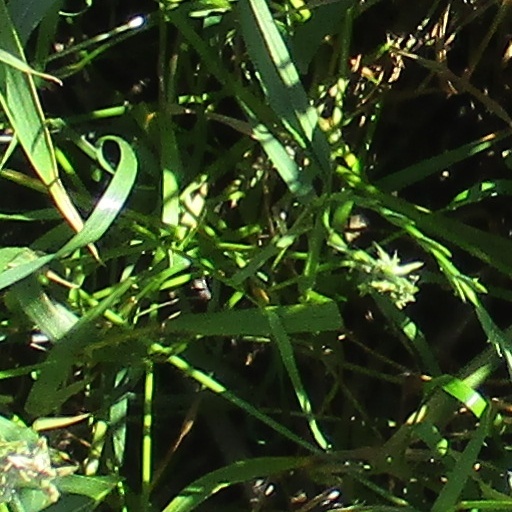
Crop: wheat